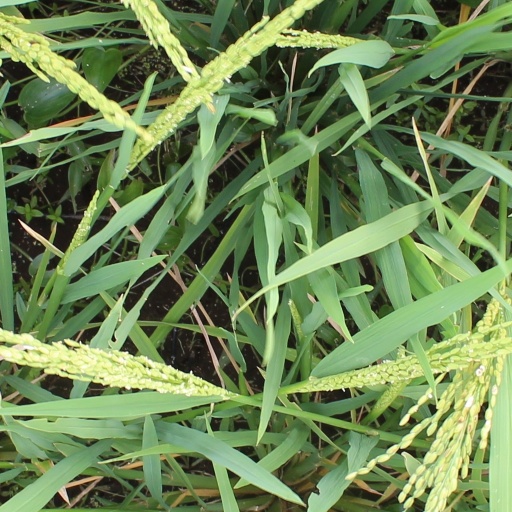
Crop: rice